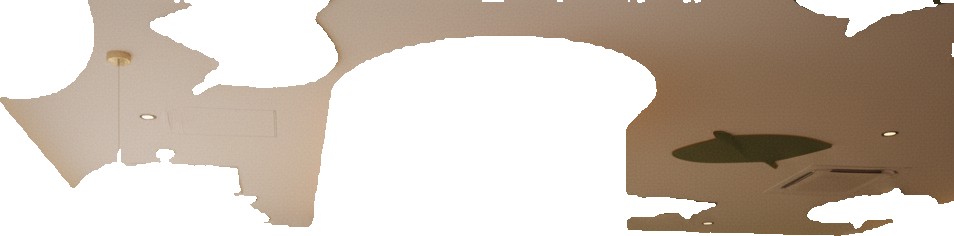
Surface category: ceiling